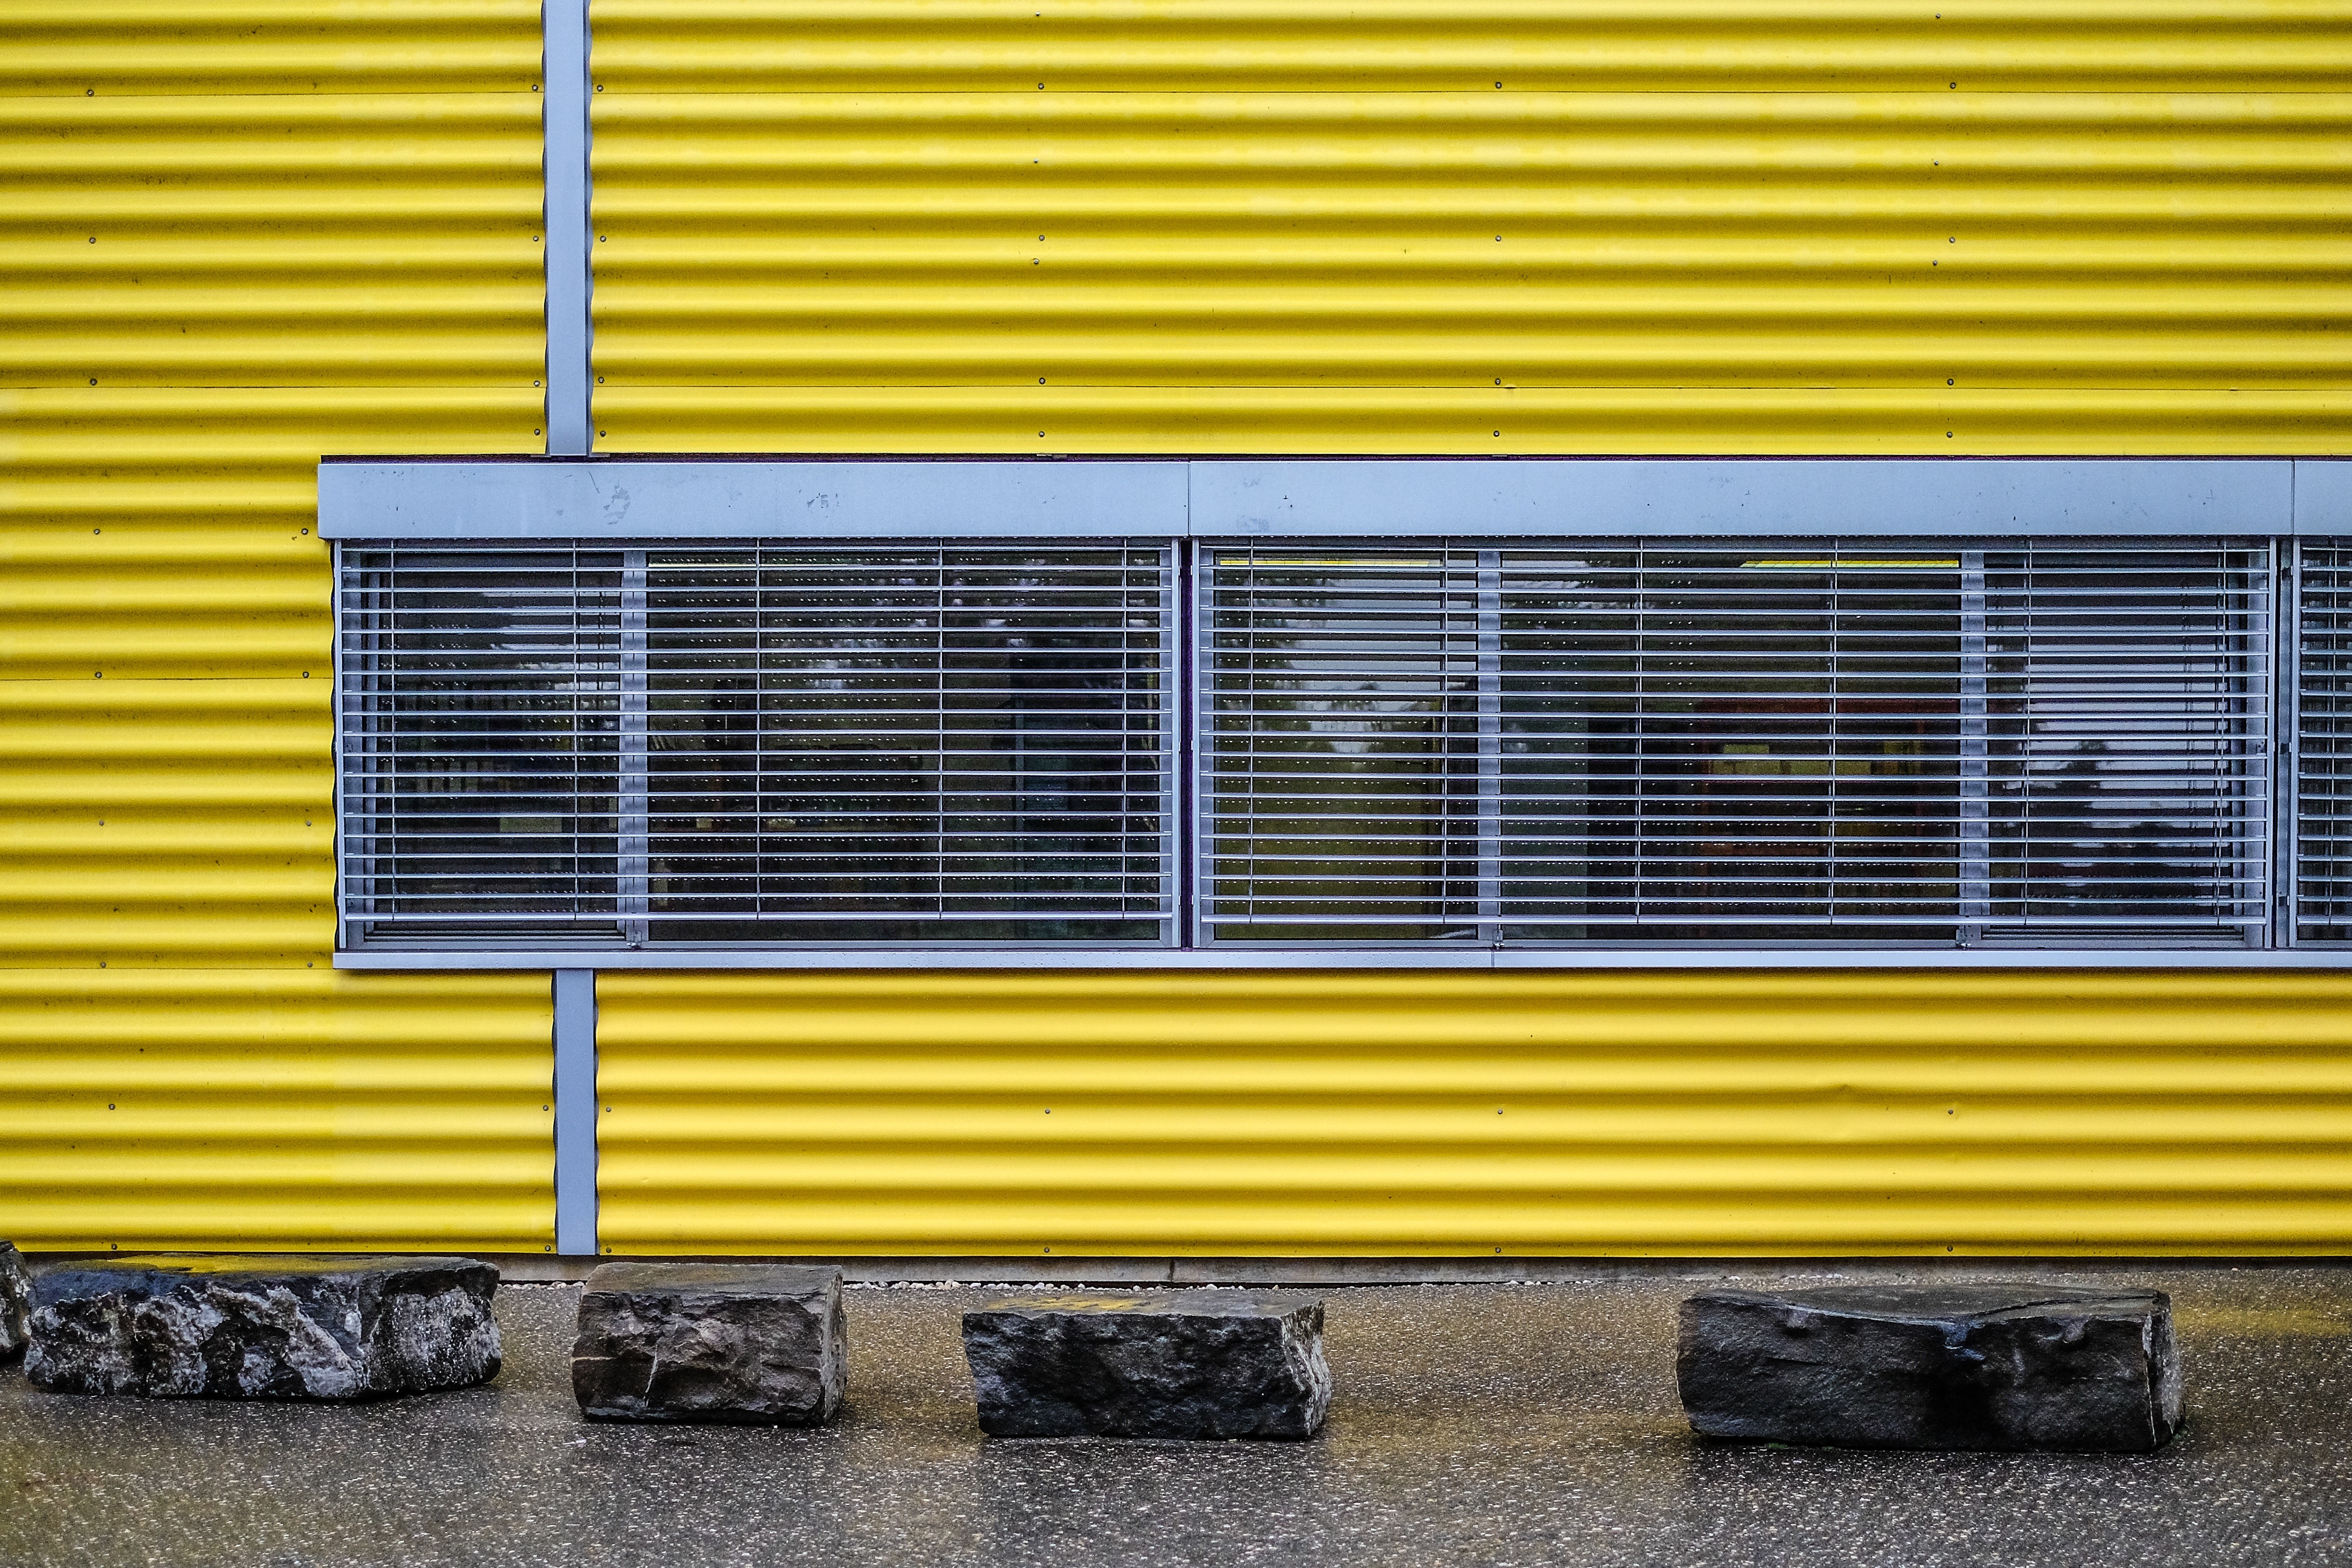
wood, window, transport, line, vehicle, facade, interior design, window covering, railroad car